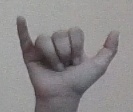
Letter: ya